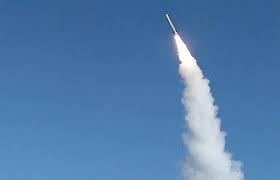
Label: Air Defense